Temple of Poseidon (Taranto)

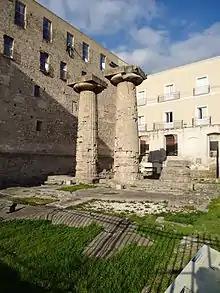
The remaining columns of the Doric temple

The Temple of Poseidon (or the Doric Temple) is a peripteral Doric temple of Magna Graecia located in the modern piazza Castello in the historic centre of Taranto, Italy. It is the oldest temple in Magna Graecia and the only Greek religious structure still visible in the old town of Taranto. The temple dates to the first quarter of the sixth century BC. It fell into ruin in the Middle Ages and parts of it were reused in the construction of other buildings.